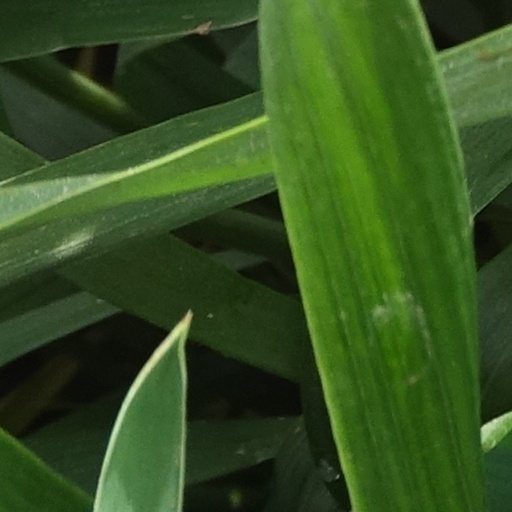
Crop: wheat